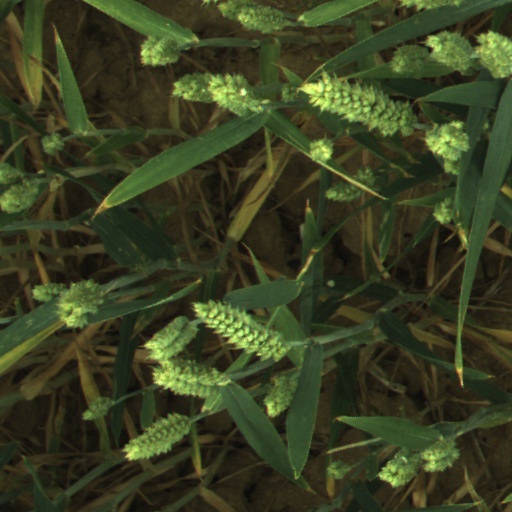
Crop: wheat